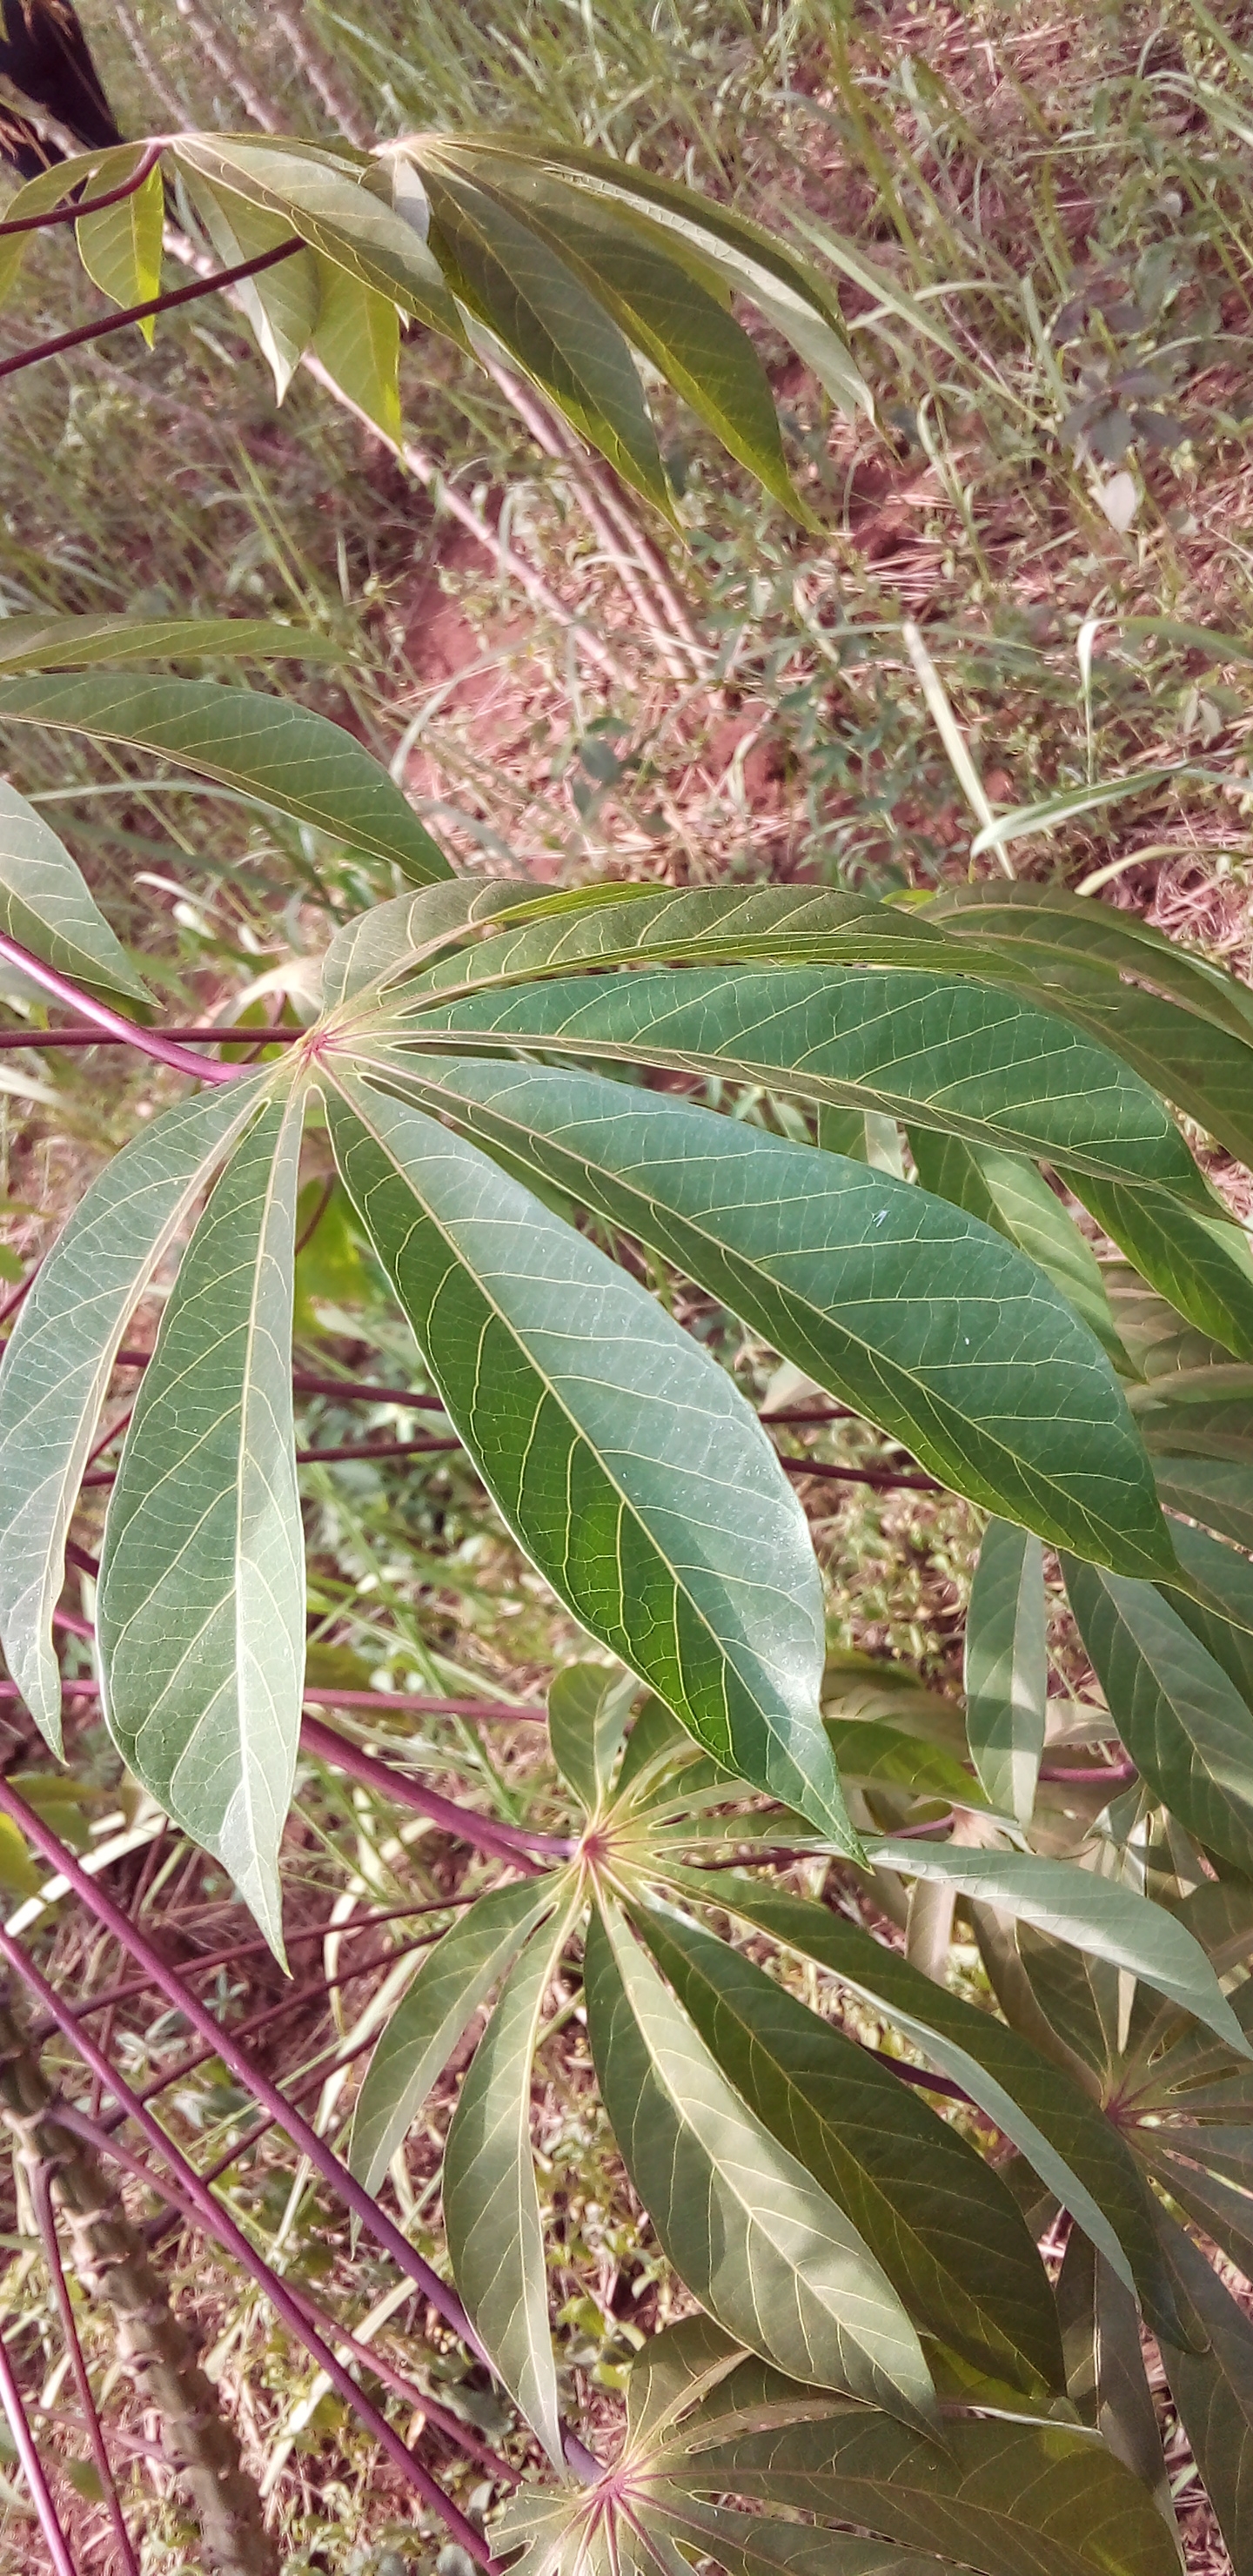
Label: healthy